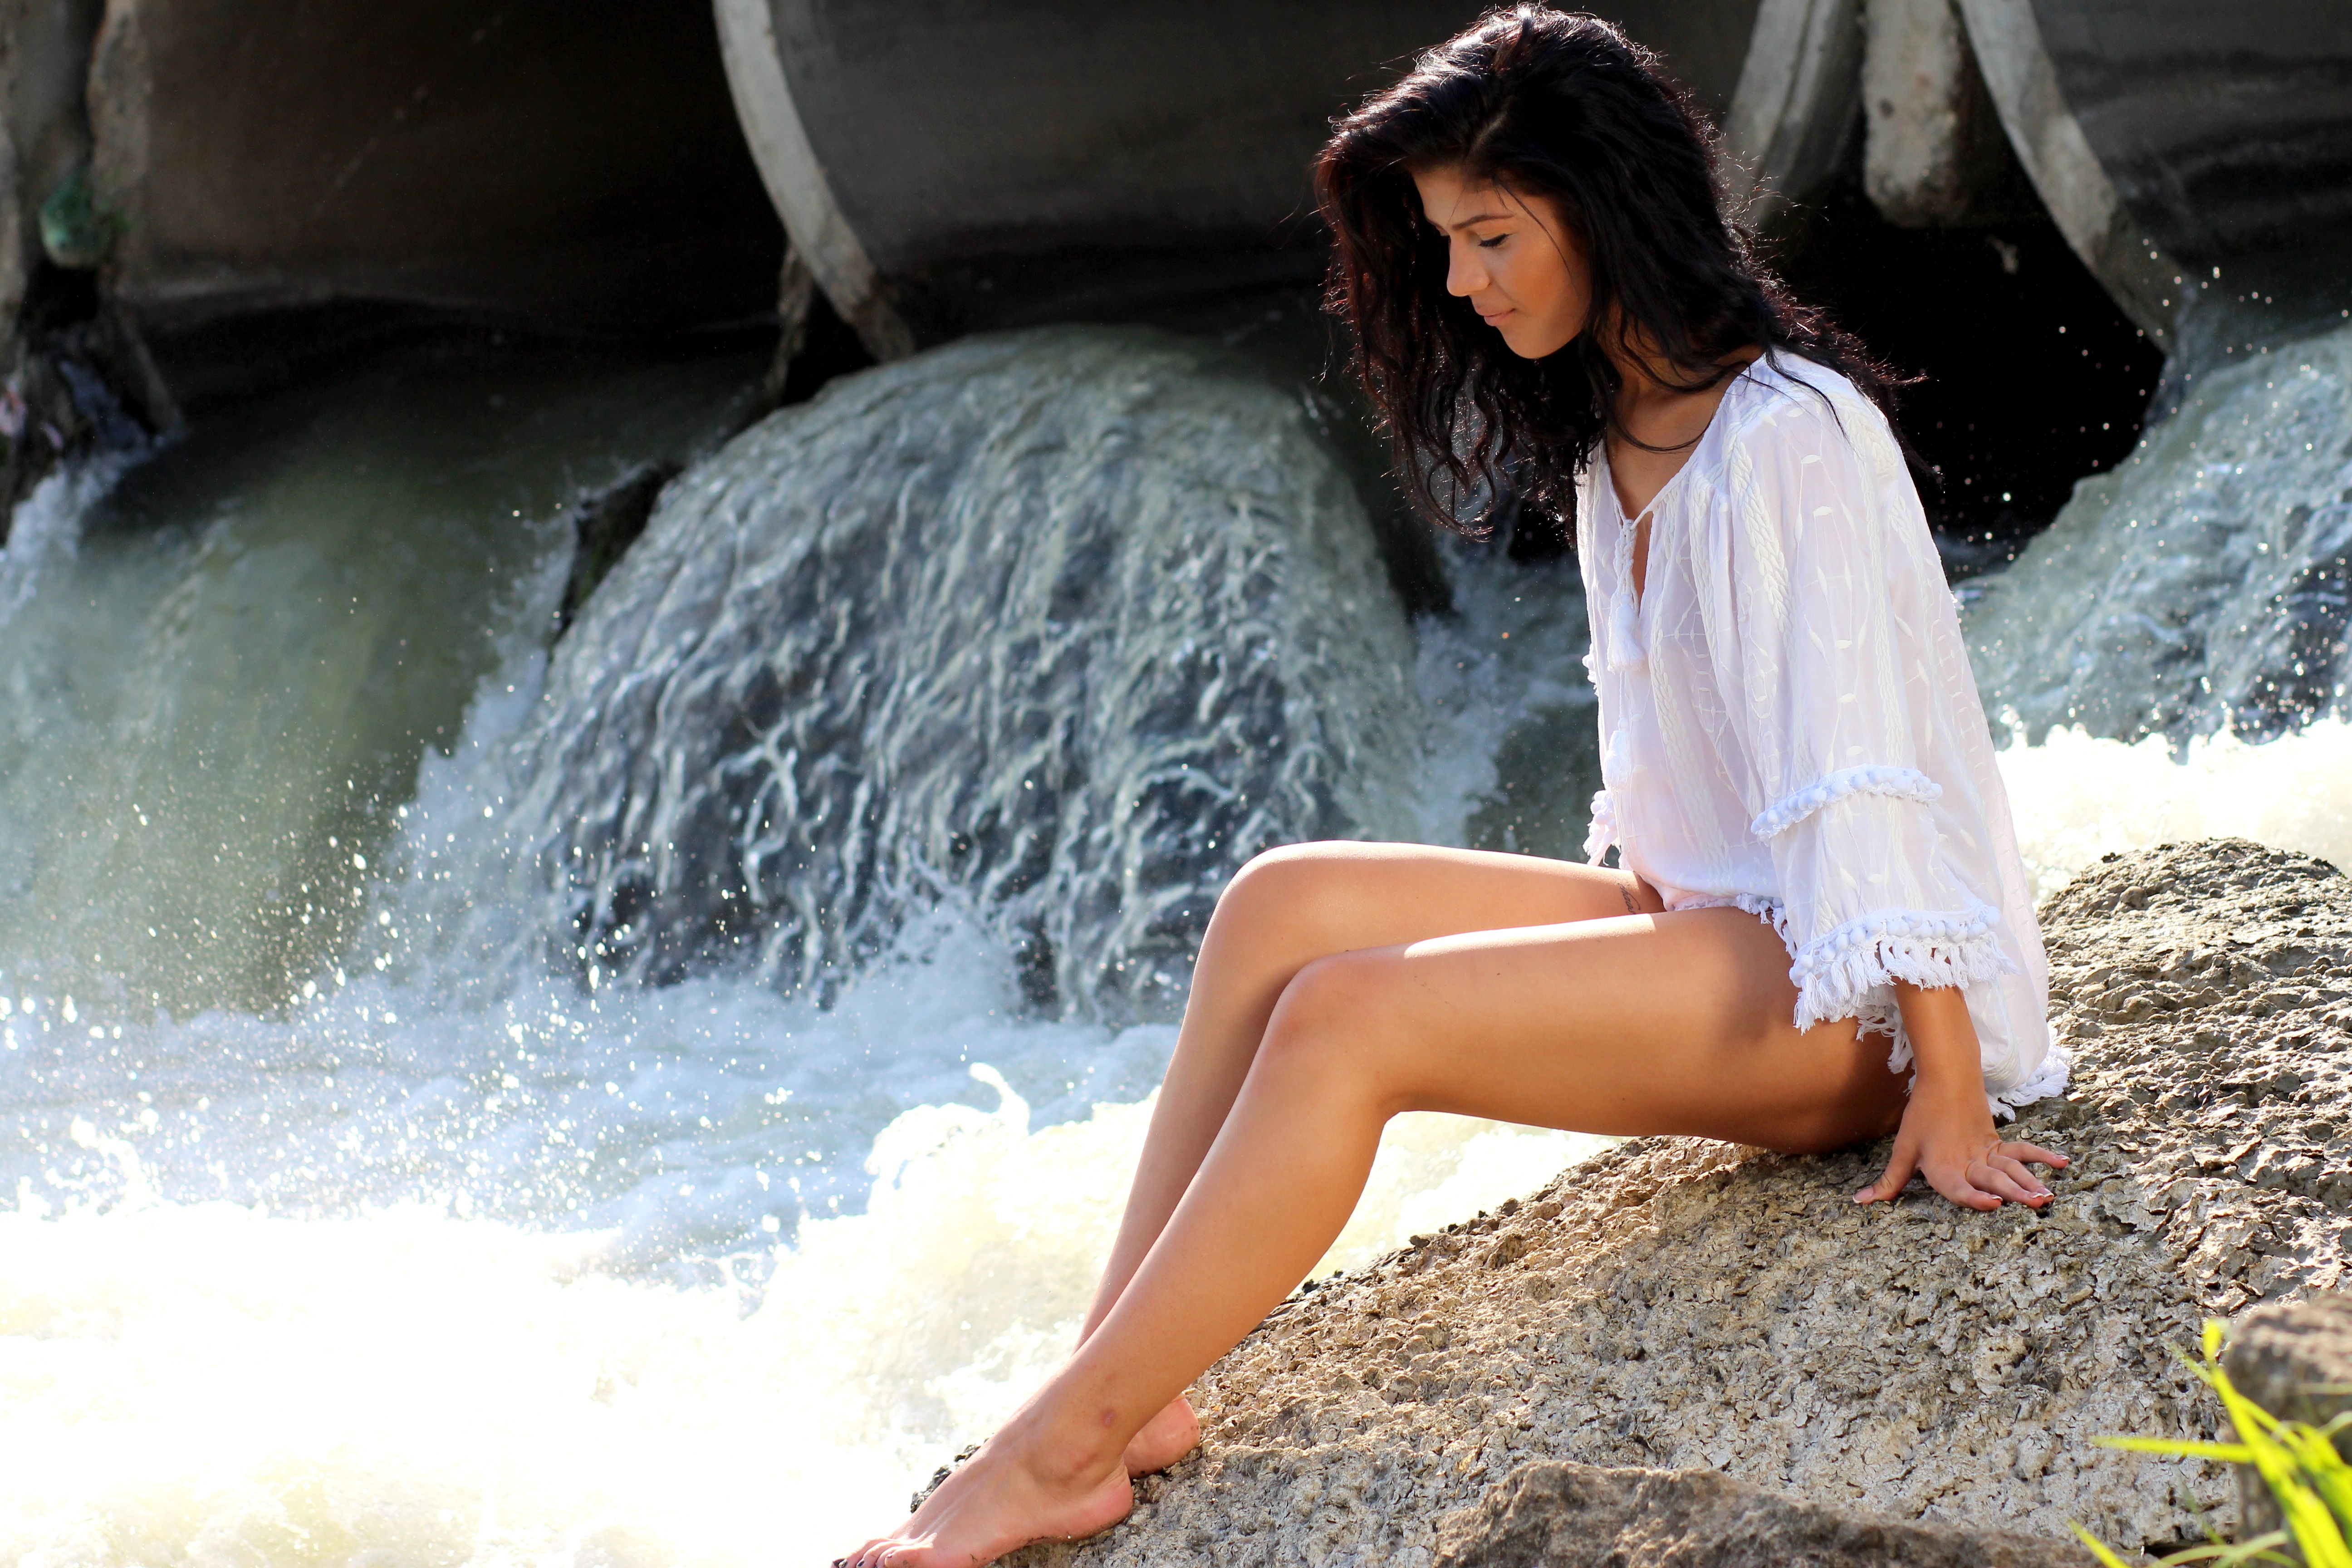
water, nature, girl, white, photography, summer, leg, brunette, model, fashion, season, shirt, human body, waves, dress, photograph, beauty, cascada, sensual, photo shoot, seduction, art model